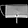
Label: Bag